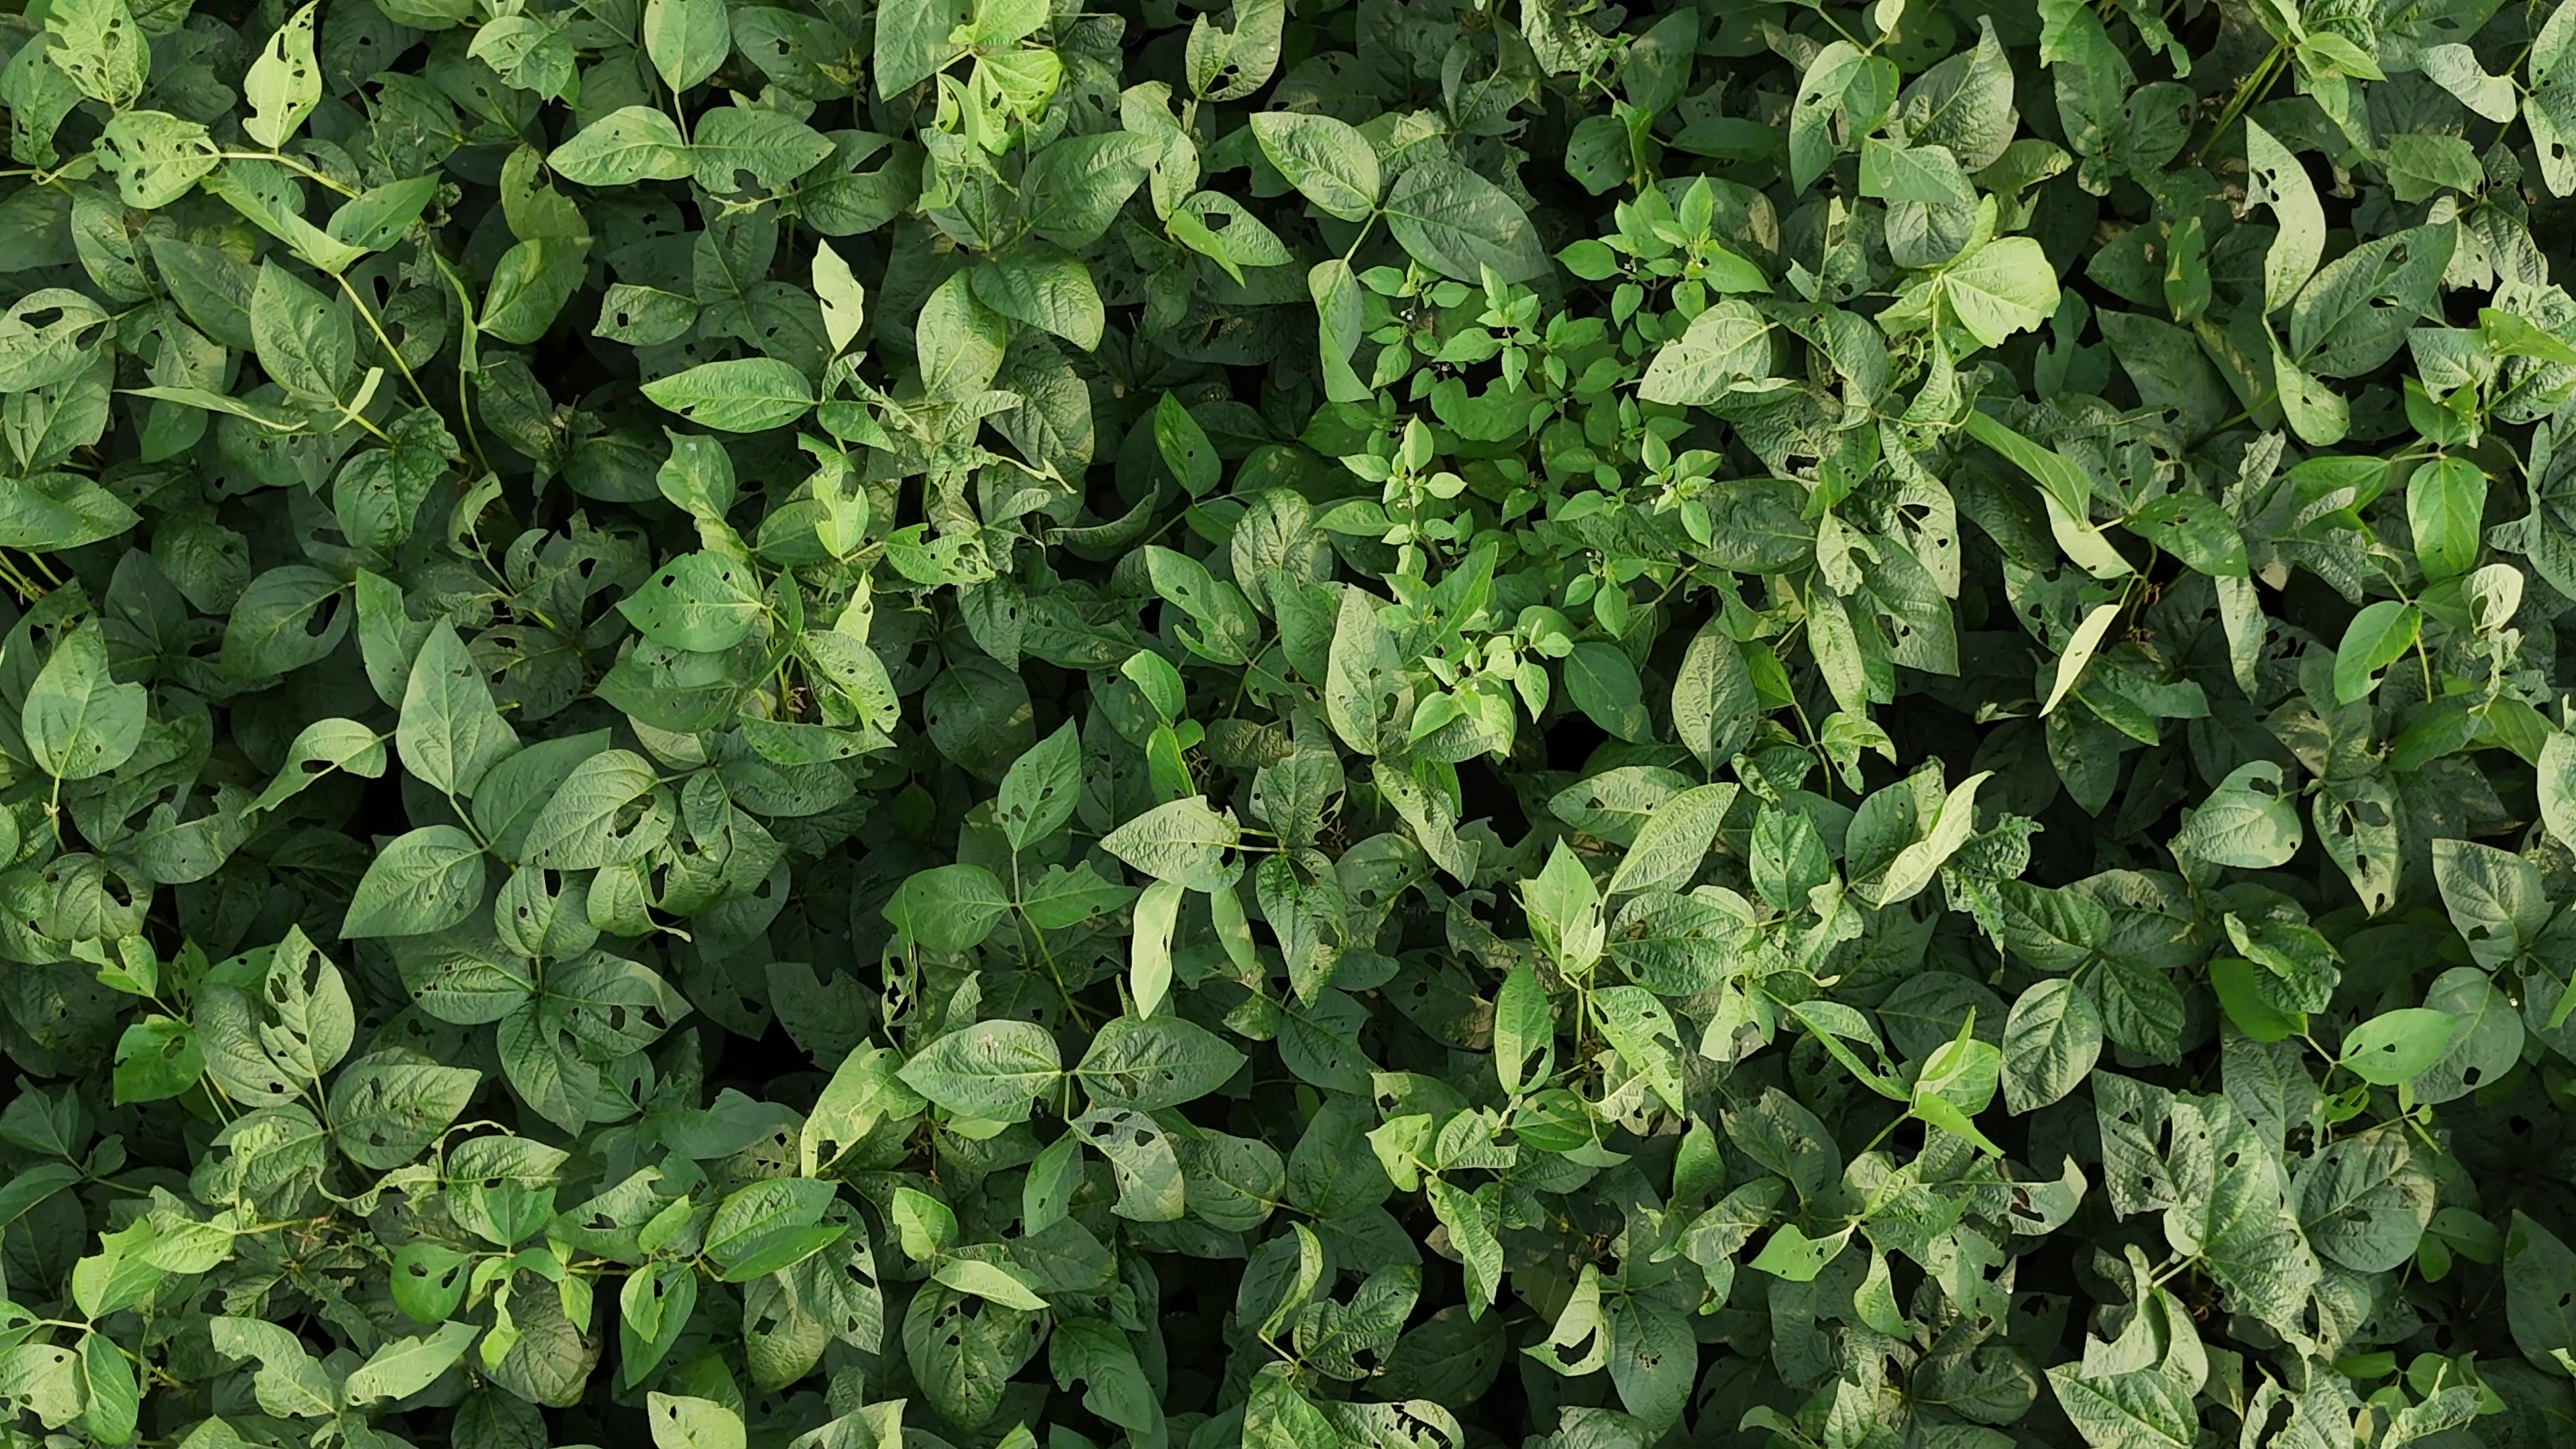
Label: Semilooper_Pest